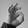
ASL letter: F